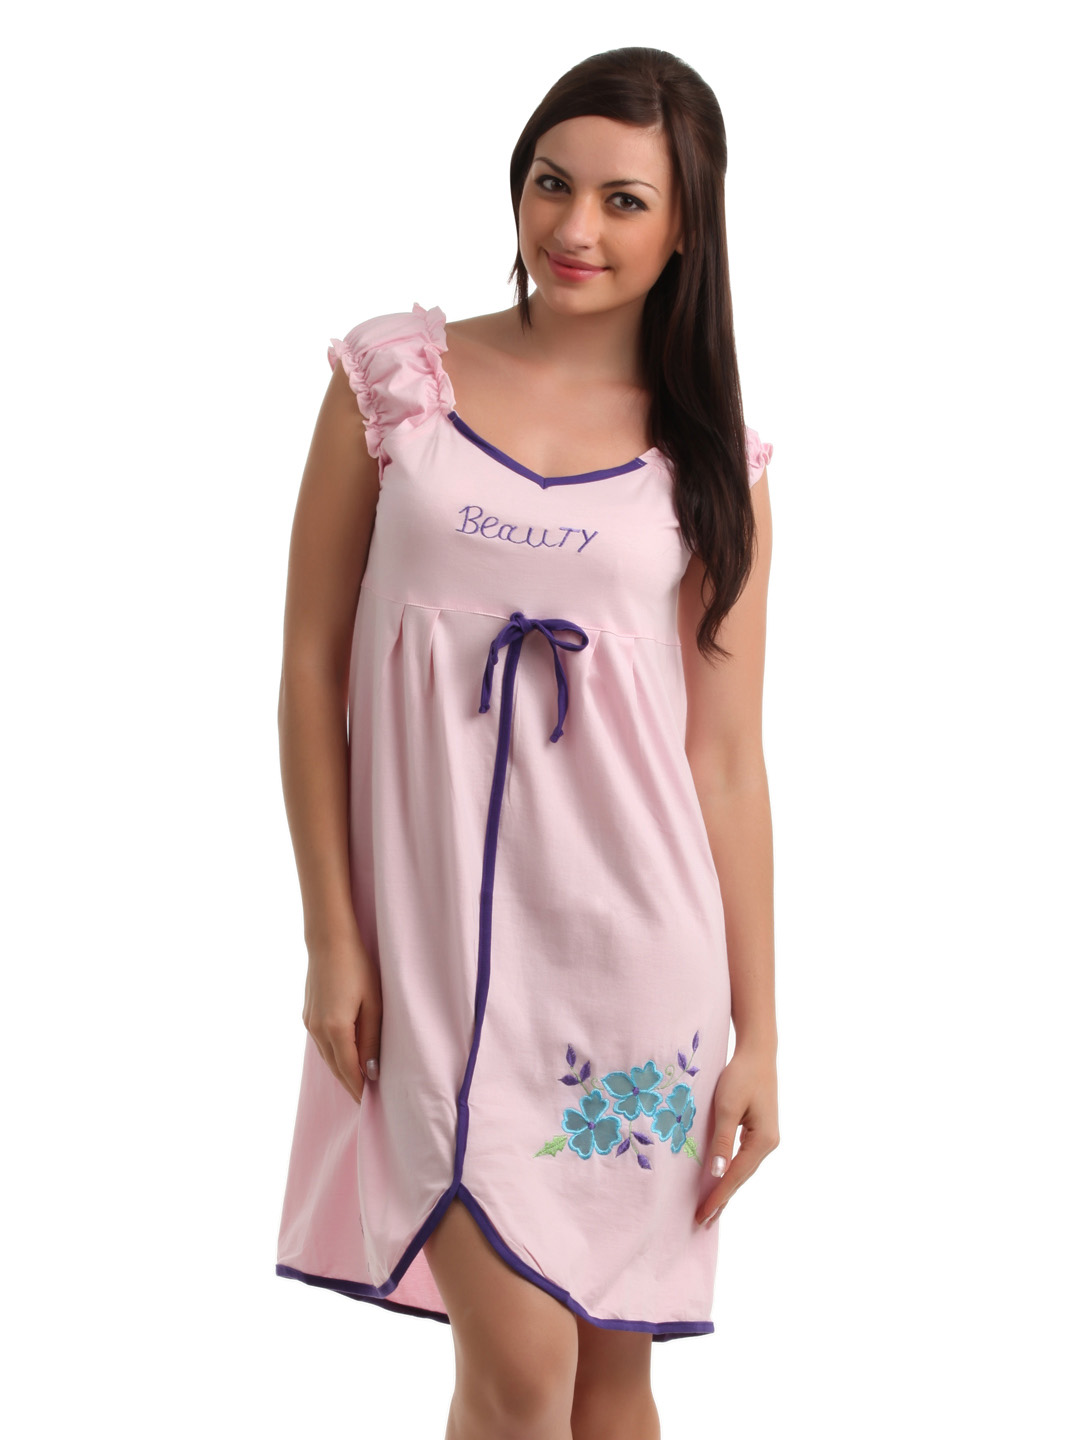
Red Rose Women Pink Nightdress
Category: Apparel / Loungewear and Nightwear / Nightdress
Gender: Women
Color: Pink
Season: Summer 2017
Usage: Casual